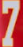
Number: 7